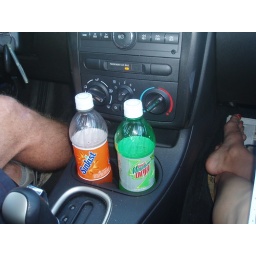
this was a typical scene in the car...diet mountain dew on one side and neon orange sunkist on the other!